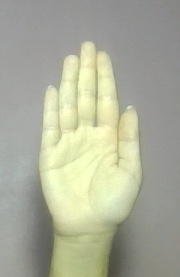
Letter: seen